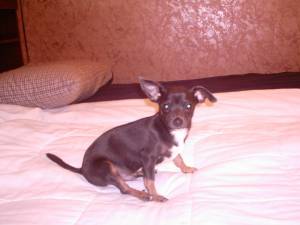
Animal: dog
Breed: chihuahua